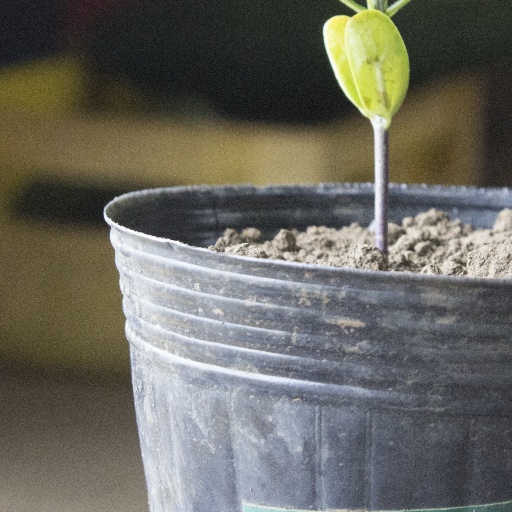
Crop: soybean